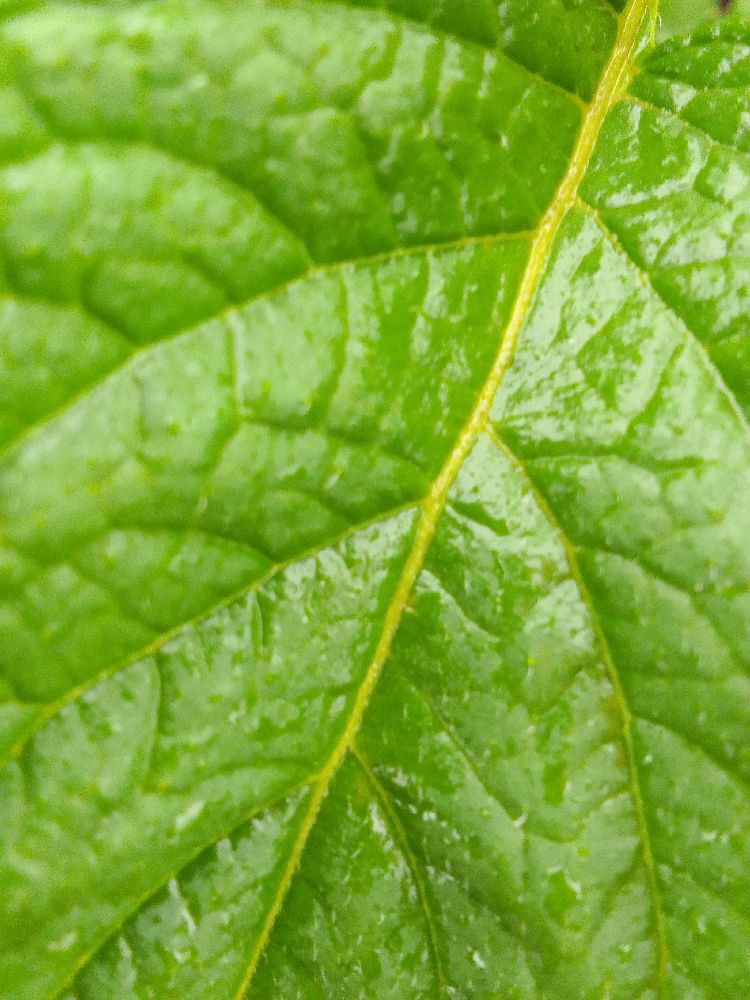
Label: Healthy